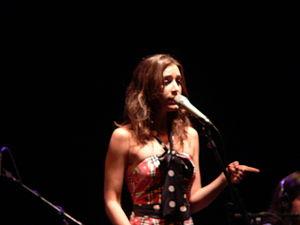
Roberta Varella de Sá est une chanteuse brésilienne de samba et de MPB.